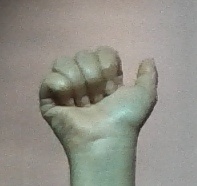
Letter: dhad